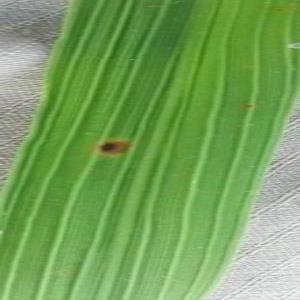
Disease: Brownspot